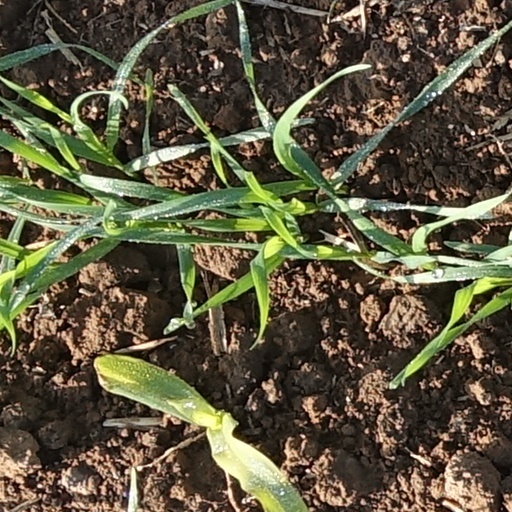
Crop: wheat